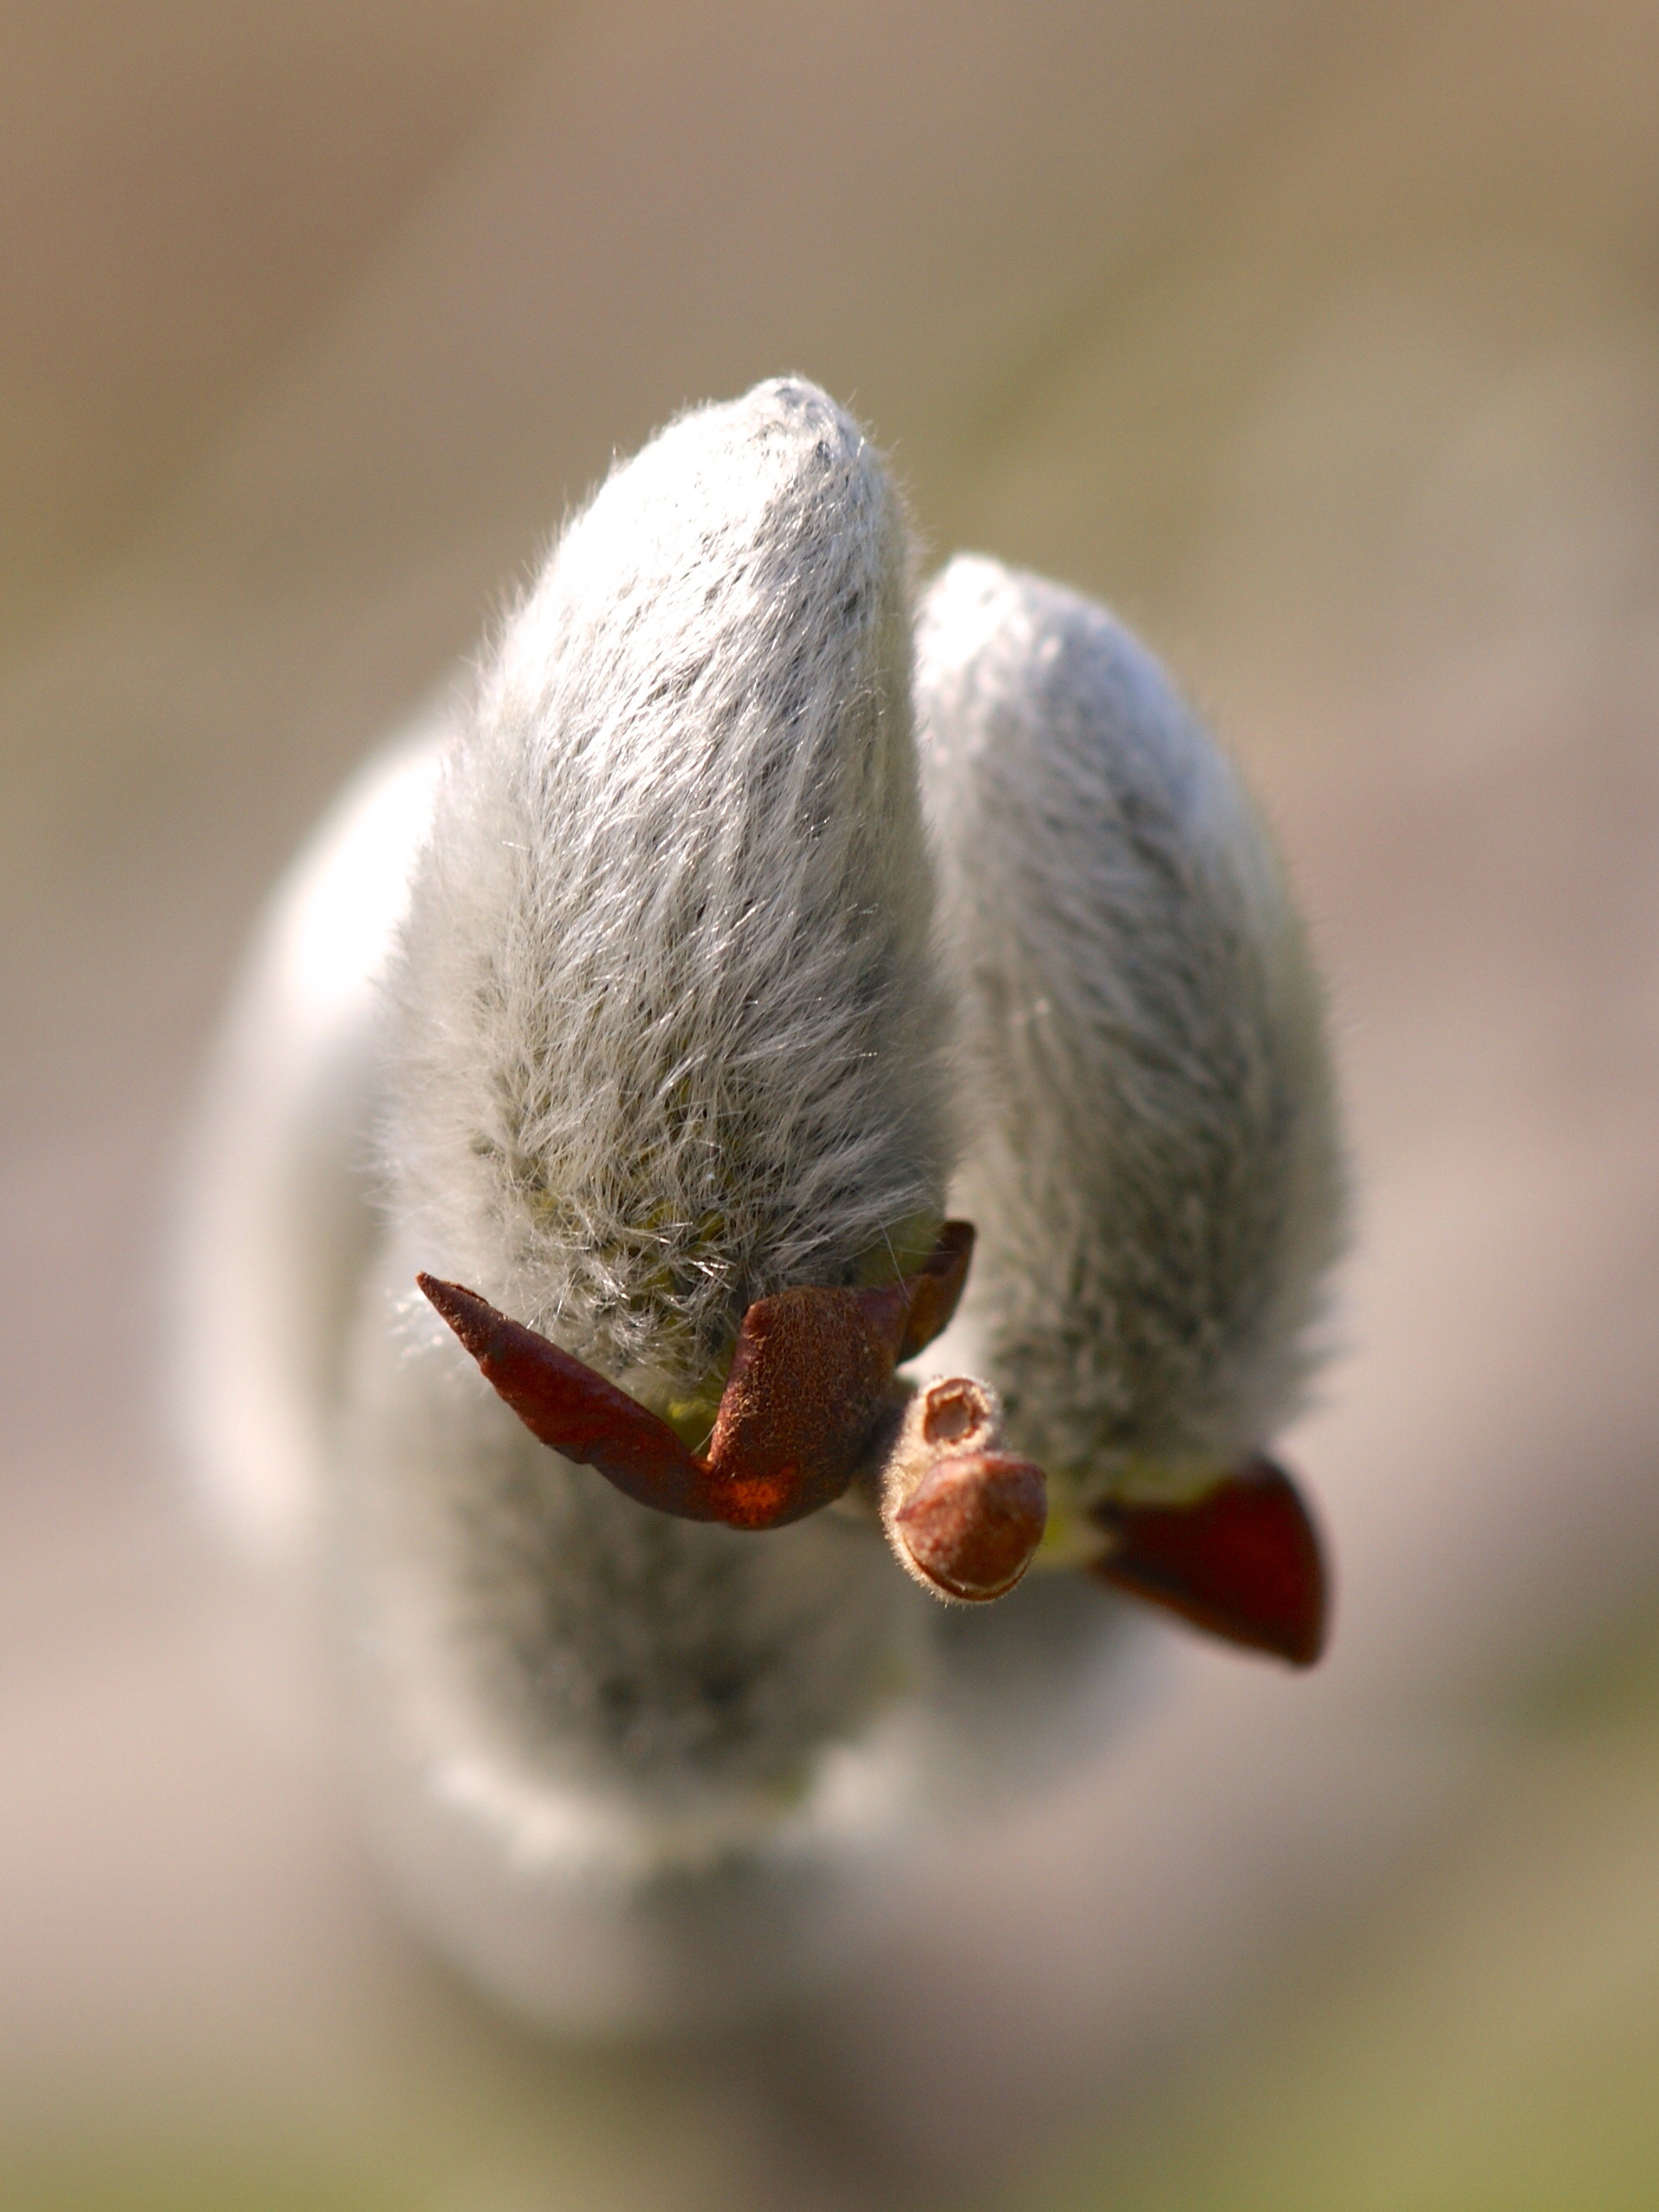
nature, branch, bird, sun, leaf, flower, bloom, spring, beak, pasture, fauna, close up, velvet, branches, furry, march, macro photography, fr hlingsanfang, signs of spring, grazing greenhouse, pussy willow